St Mellons

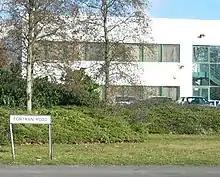

The area is home to two major retail complexes. The largest features a Tesco petrol station and superstore, which hit the headlines in January 2010 when it banned customers from shopping in their nightwear and a parade of small retail units including a hairdresser, solicitor, betting shop, dentist, fish & chip takeaway and newsagent.